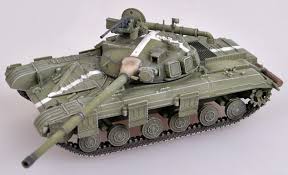
Label: Tank